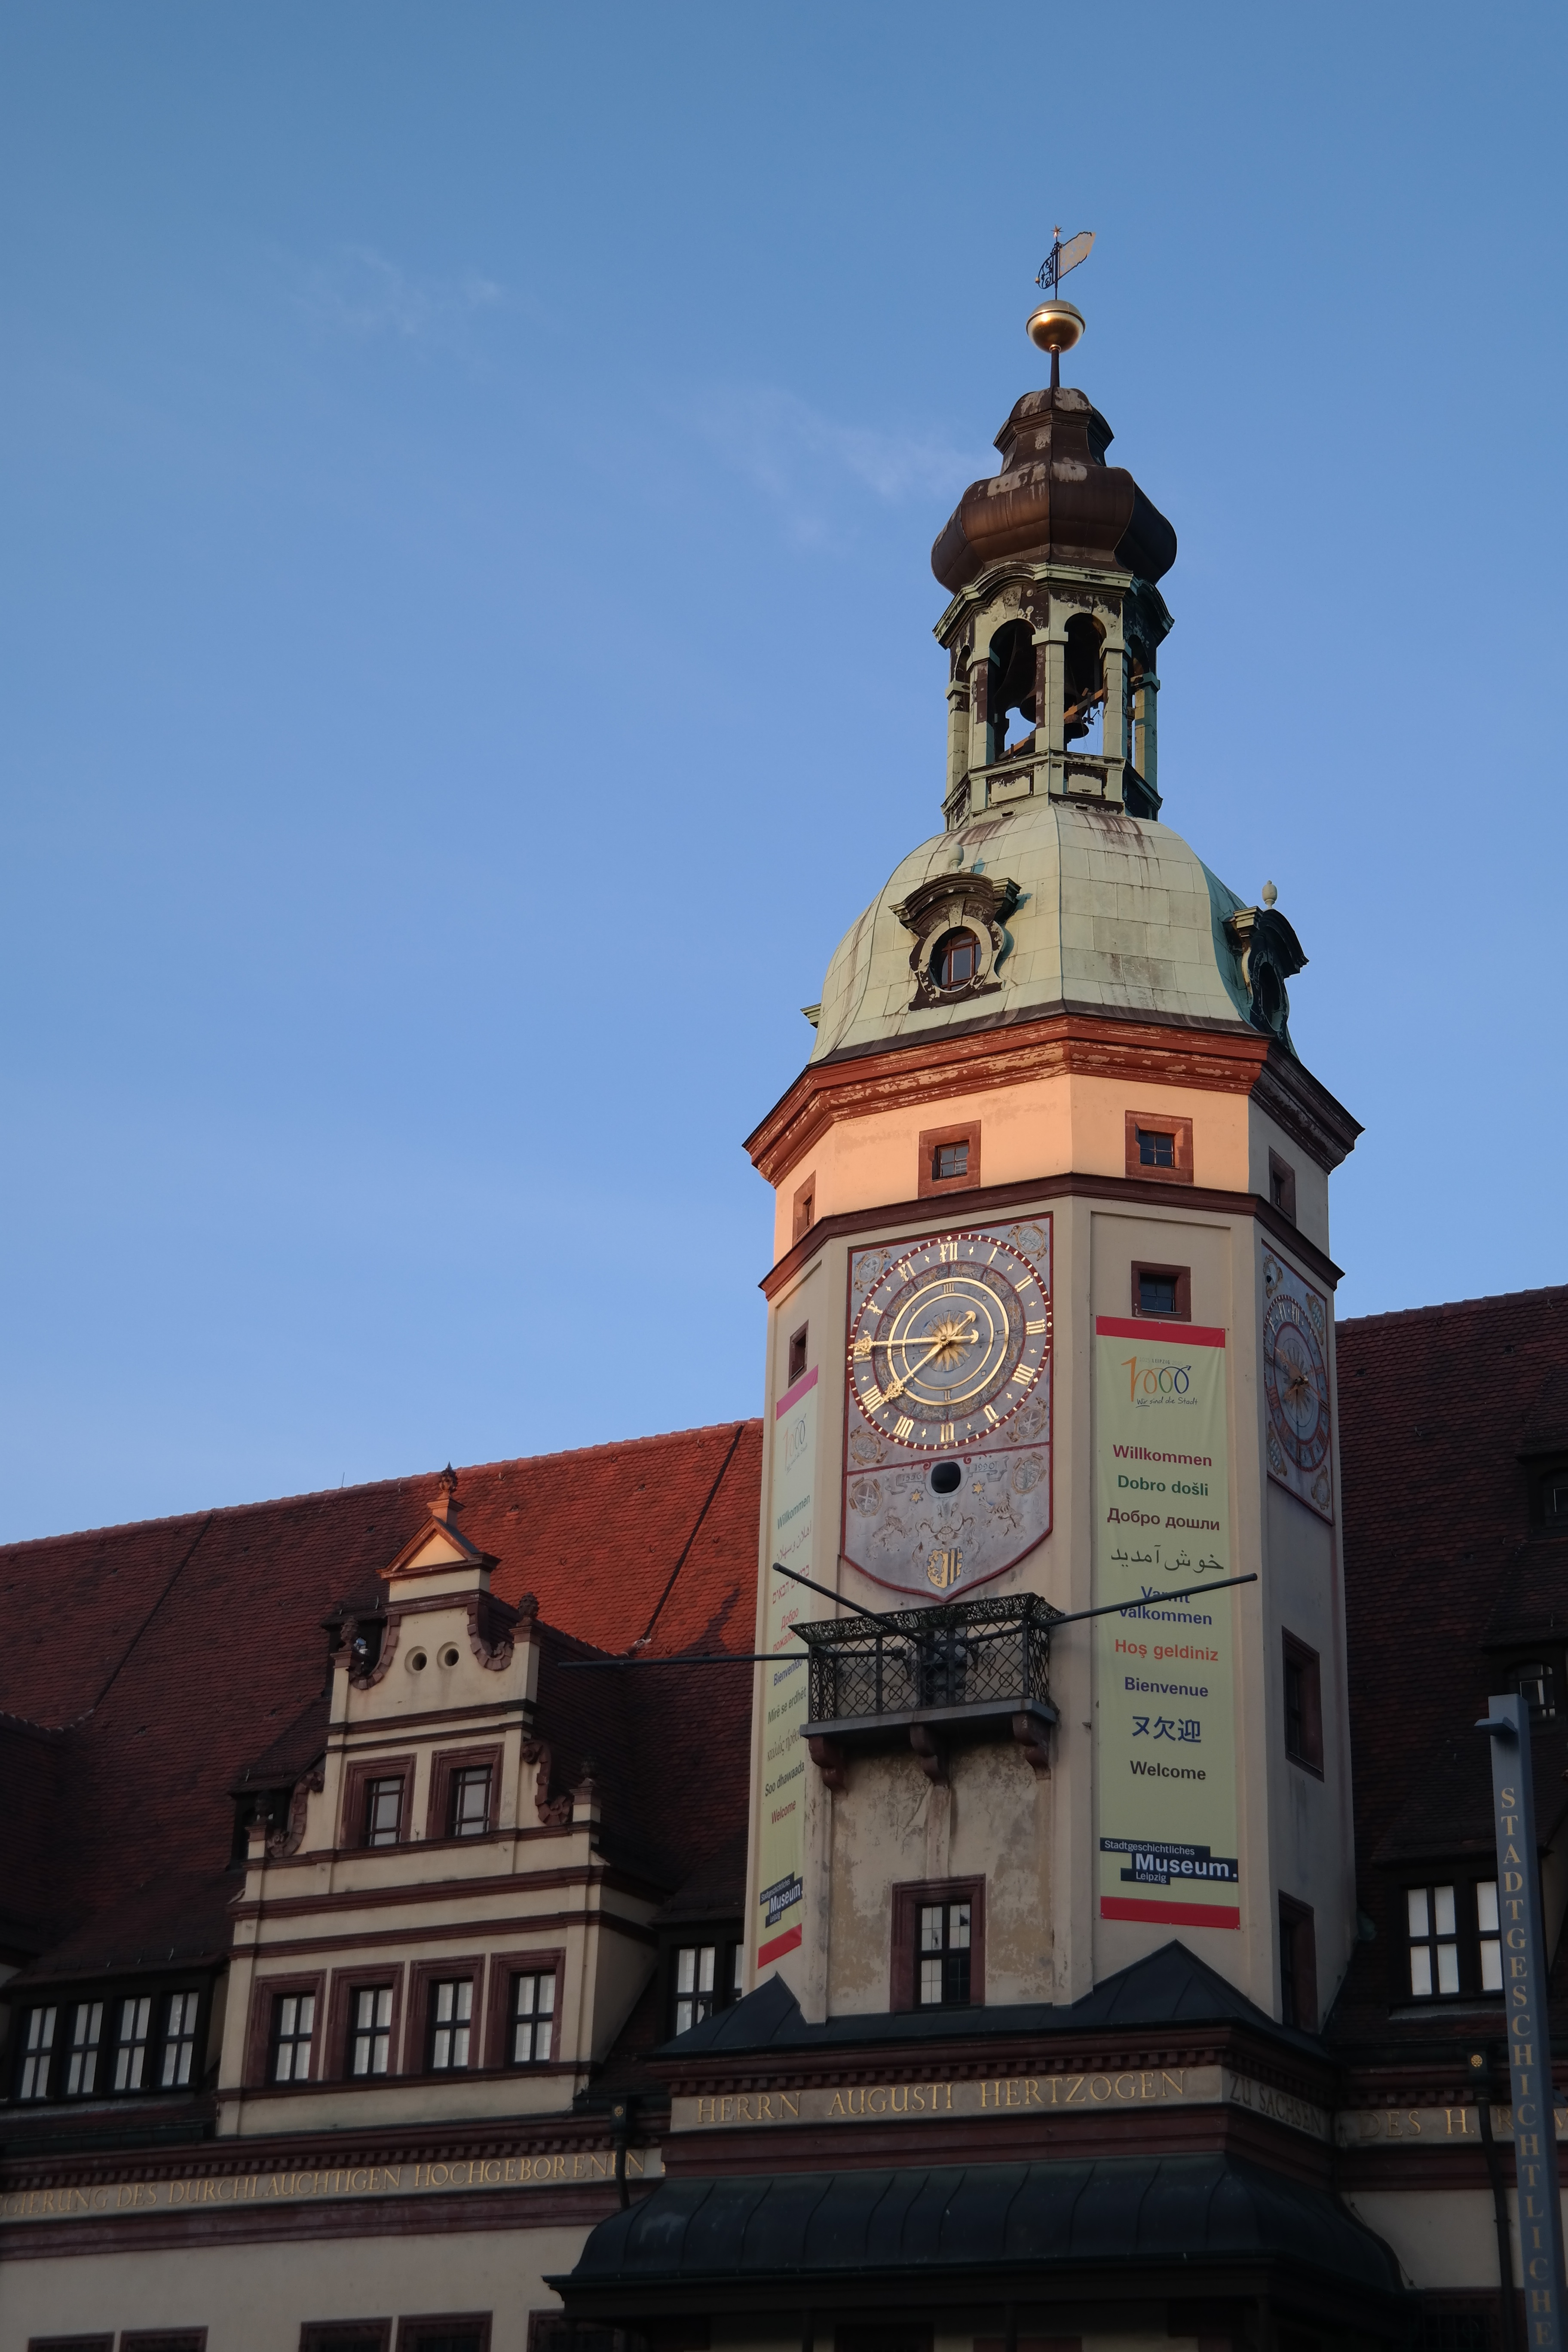
town, city, downtown, tower, landmark, church, tourism, place of worship, clock tower, bell tower, places of interest, spire, steeple, germany, leipzig, town hall